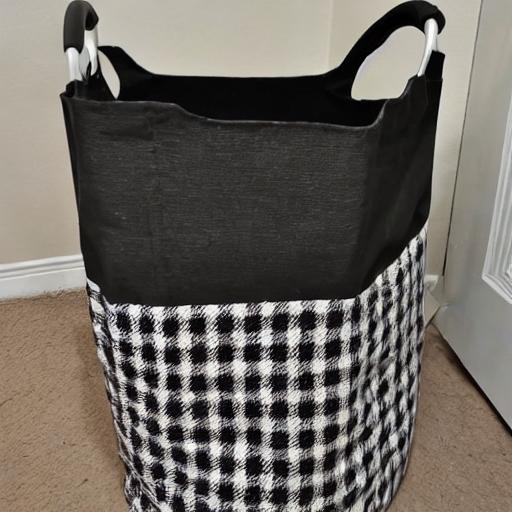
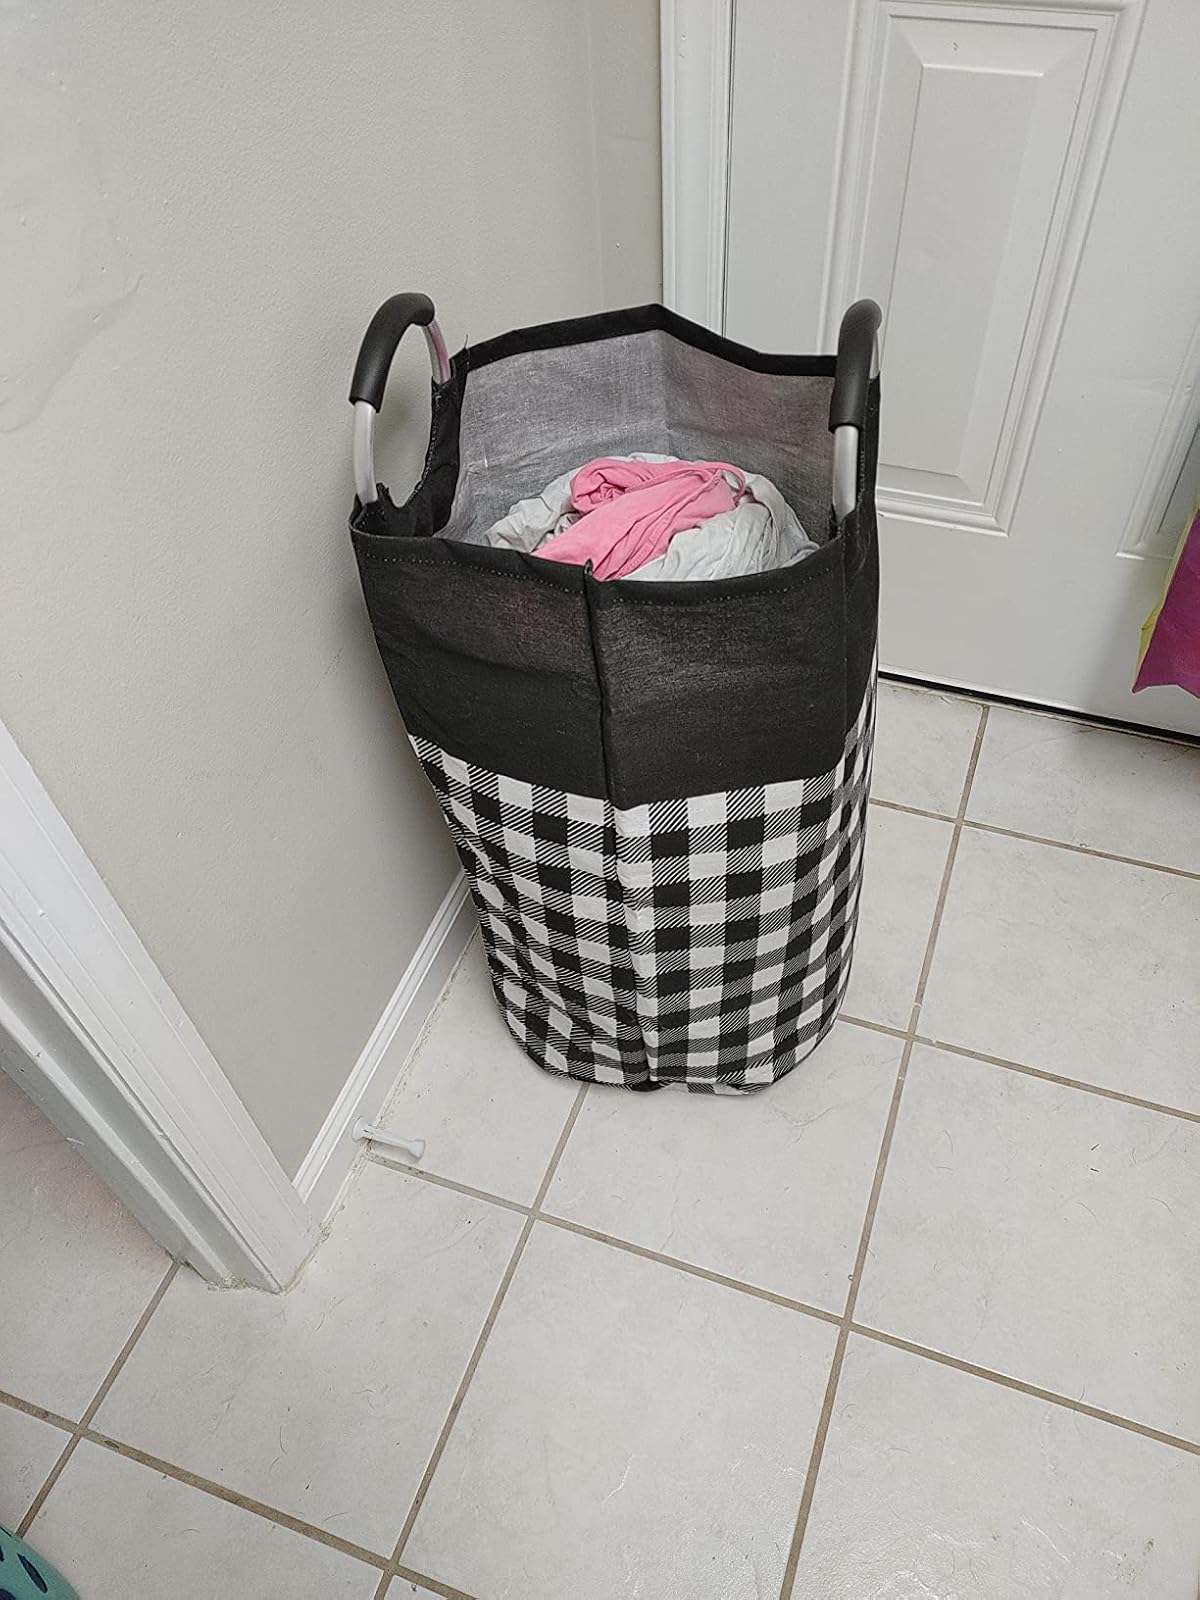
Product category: items_hamper
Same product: no